Gecko feet

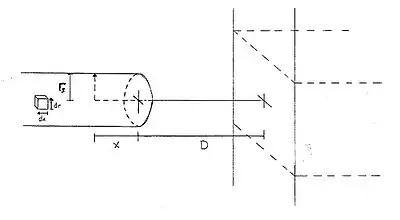
Schematic diagram representing Van der Waals interaction between a cylinder and an infinite plane.

The gecko–wall interaction can be analyzed by approximating the gecko spatula as a long cylinder with radius "r". Then the interaction between a single spatula and a surface is: